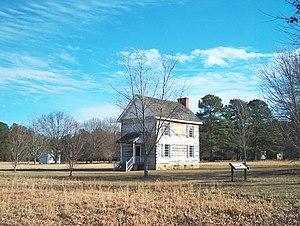
Liste des parcs d'État de la Géorgie aux États-Unis d'Amérique par ordre alphabétique. Ils sont gérés par le Georgia Department of Parks and Recreation.